Carel van Savoyen

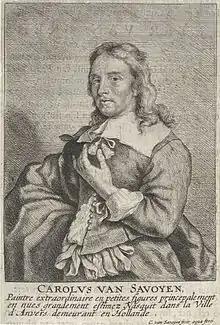
"Self-portrait"

Carel van Savoyen or Carel van Savoy (1620/21–1665) was a Flemish painter, draughtsman and printmaker who was active in Antwerp and Amsterdam. He is mainly known for his history paintings and portraits but he also painted allegories and genre scenes.